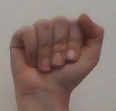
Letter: saad